Herpes simplex encephalitis

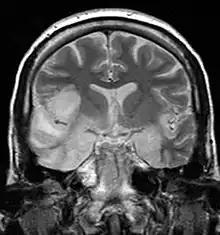
Coronal T2-weighted MR image shows high signal in the temporal lobes including hippocampal formations and parahippocampal gyrae, insulae, and right inferior frontal gyrus. A brain biopsy was performed and the histology was consistent with encephalitis. PCR was repeated on the biopsy specimen and was positive for HSV

Herpes simplex encephalitis (HSE), or simply herpes encephalitis, is encephalitis due to herpes simplex virus. It is estimated to affect at least 1 in 500,000 individuals per year, and some studies suggest an incidence rate of 5.9 cases per 100,000 live births.